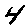
Label: 4